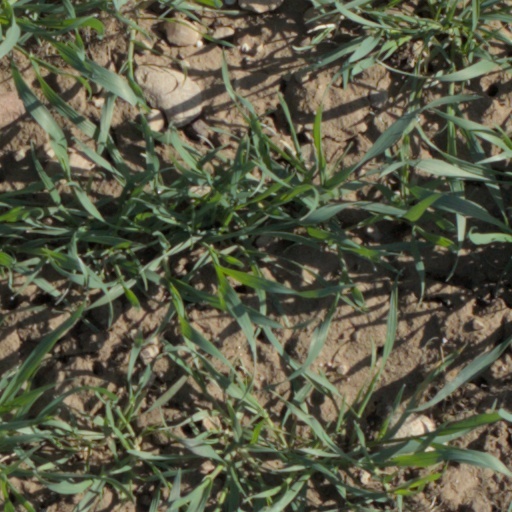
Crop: wheat